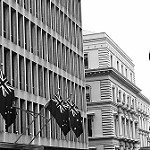
Label: B & W